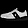
Label: Sneaker